President of Brazil

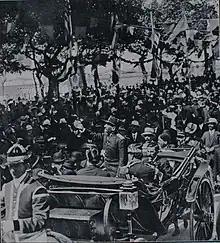
President Hermes da Fonseca waves to the crowd during Inauguration Day parade, 1910

The Constitution of Brazil requires that a president be a native-born citizen of Brazil, at least 35 years of age, a resident of Brazil, in full exercise of their electoral rights, a registered voter, and a member of a political party (write-in or independent candidates are prohibited).